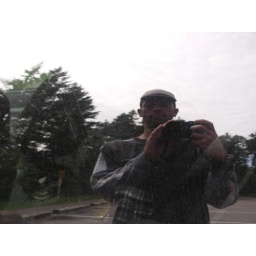
self in car window